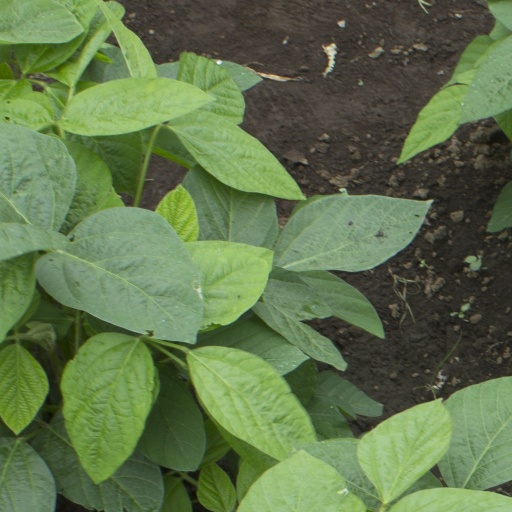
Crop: soybean